ZSSK Class 425.95

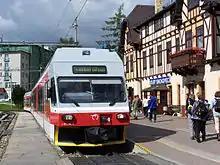
A Class 425.95 train at Starý Smokovec, Summer 2006.

The TEŽ is a long line connecting Poprad-Tatry railway station, on the standard gauge Košice–Bohumín Railway, with a number of ski, tourist, and health resorts in the nearby High Tatras.